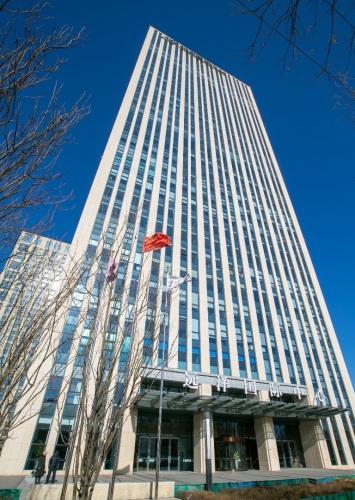
地标名称：远洋国际中心
所在城市：天津市·河东区